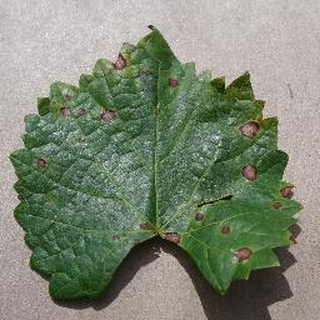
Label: grape_black_rot